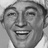
Emotion: happy